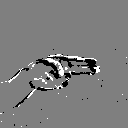
ASL letter: h